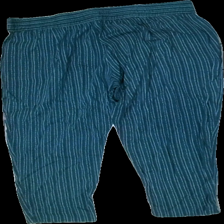
View: back
Type: Trousers
Category: Ladies
Brand: Not in the list
Brand text on label: Åhlens
Colors: Green, White
Material: 80% viscose, 20% cotton
Pattern: Striped
Cut: Regular, Loose
Size: 40
Season: All
Price range: 50-100
Recommended usage: Reuse
Comment: Washed out